Whitebridge, Scotland

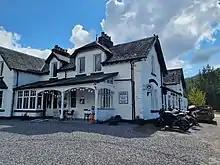
Whitebridge Hotel in the centre of the village on the B862 road.

The economy of the area is focused around agriculture, tourism and forestry activities. Many of the permanent residents are farmers or gamekeepers, or commute to work elsewhere in Inverness-shire. Along with the Whitebridge hotel, there is a small holiday park in the village which contains highland style lodges.